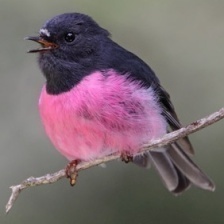
Species: PINK ROBIN
Scientific name: PETROICA RODINOGASTER
ImageNet parent category: robin